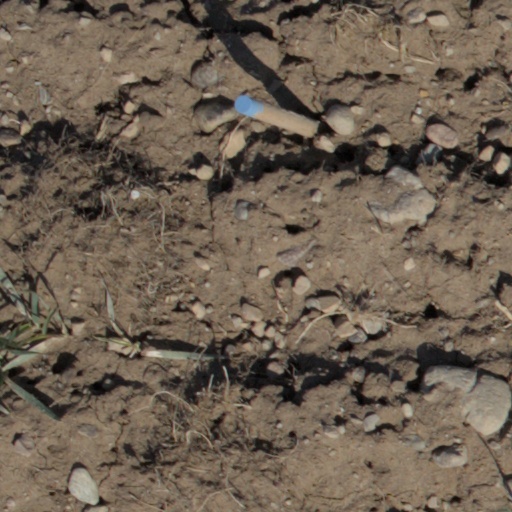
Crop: wheat